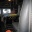
Label: ambulance